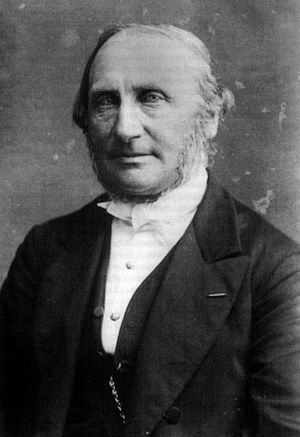
Færøsk litteratur
Venceslaus Ulricus Hammershaimb (1819-1909), grundlæggeren af det færøske skriftsprog.
Grundlaget for den færøske litteratur blev skabt af V.U. Hammershaimb, som fastslog det færøske skriftsprog. Færøerne har siden udviklet stolte traditioner inden for børne- og voksenlitteratur.